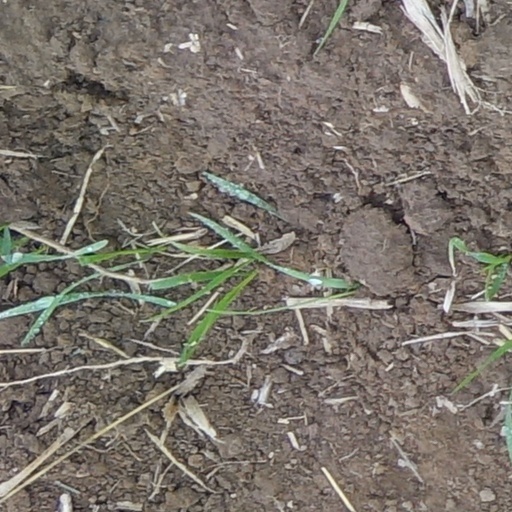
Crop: wheat